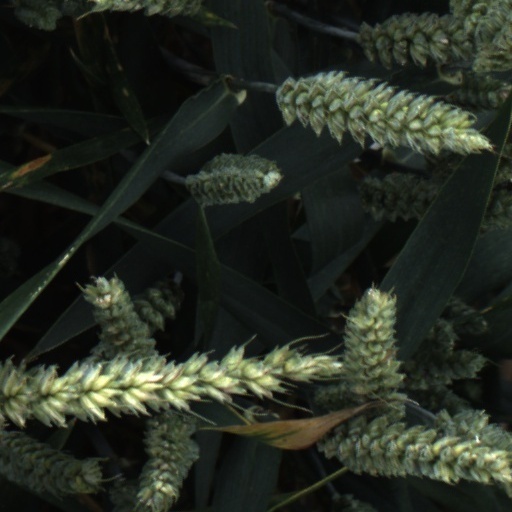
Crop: wheat